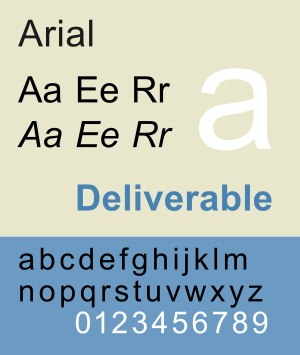
Arial
Arial
Arial er en sans-serif skrifttype, der er inkluderet i flere Microsoft-programmer, herunder der forskellige versioner af Windows og Office-pakken. Arial var tidligere standard-font i bl.a. Office-pakken.